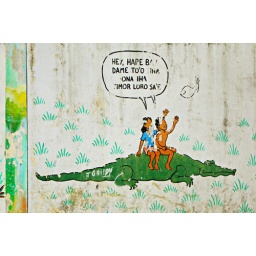
political advertisement painted on white wall with crocodile cartoon in portuguese